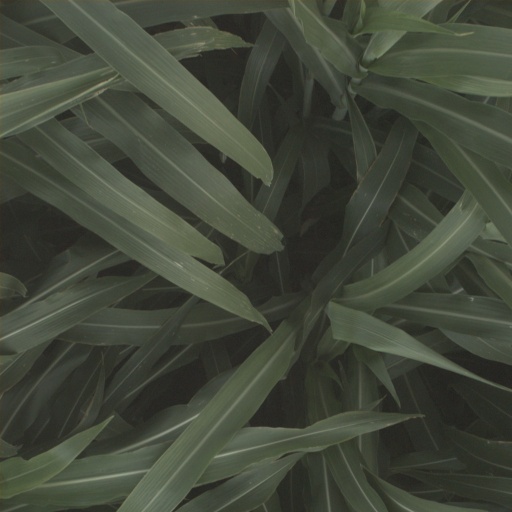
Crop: sorghum